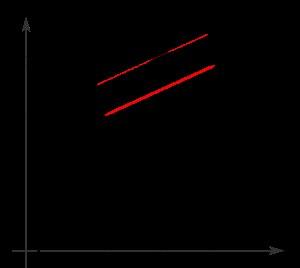
En mathématiques, la dérivée d'une fonction d'une variable réelle mesure l'ampleur du changement de la valeur de la fonction par rapport à un petit changement de son argument. Les calculs de dérivées sont un outil fondamental du calcul infinitésimal. Par exemple, la dérivée de la position d'un objet en mouvement par rapport au temps est la vitesse de l'objet.